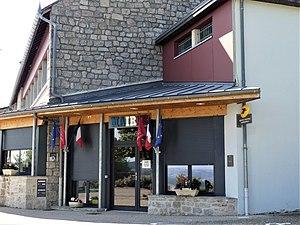
La mairie de Golinhac, Aveyron, France.
Golinhac est une commune française, située dans le département de l'Aveyron en région Occitanie.